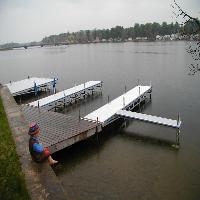
Weather: cloudy or overcast